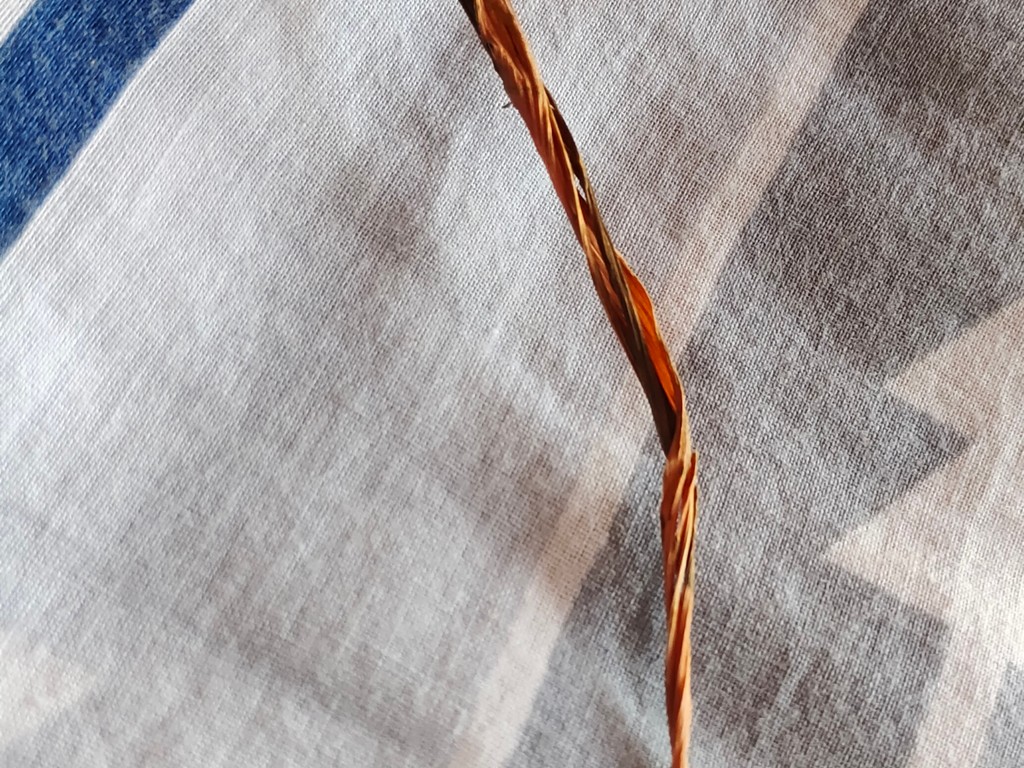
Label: Dried